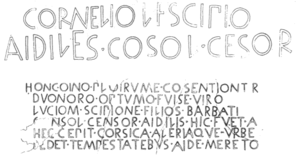
Le tombeau des Scipions, appelé aussi « hypogée des Scipions », est une tombe collective de l'époque romaine, commune à la famille patricienne des Scipions. Il a servi à l'inhumation des membres de cette famille sous la République romaine, du début du IIIᵉ siècle av. J.-C. au début du Iᵉʳ siècle av. J.-C. Puis il fut abandonné et son emplacement oublié au cours des siècles suivants. Il se trouve à Rome, au bord de la Voie Appienne, dans le rione Celio.